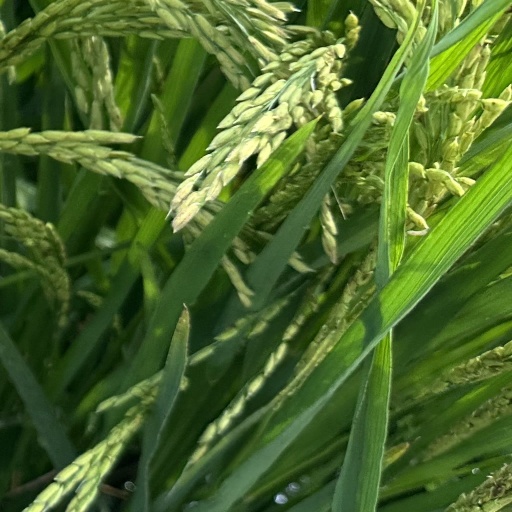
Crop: rice